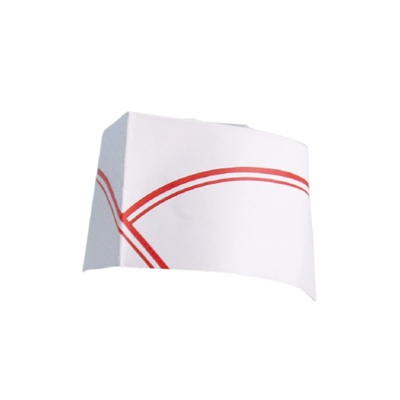
CALOTS AJUSTABLES BATEAU FRANGES ROUGES  28 CM BLANC PAPIER (100 UNITÉS)
Ces toques sont conçues spécialement pour le personnel de cuisine. Elles sont ajustables et sont destinées à un usage unique. Vous avez la possibilité de les personnaliser avec le logo de votre établissement grâce aux services de personnalisation de Garcia de Pou. Disponibles en différents modèles et tailles, elles offrent un confort optimal grâce à leur ajustement parfait. Vous avez également le choix entre des toques blanches ou des toques noires. N'hésitez pas à ajouter une touche personnalisée à votre tenue de cuisine avec ce produit.
Brand: gdp
Category: Apparel & Accessories > Clothing Accessories > Hair Accessories > Headbands